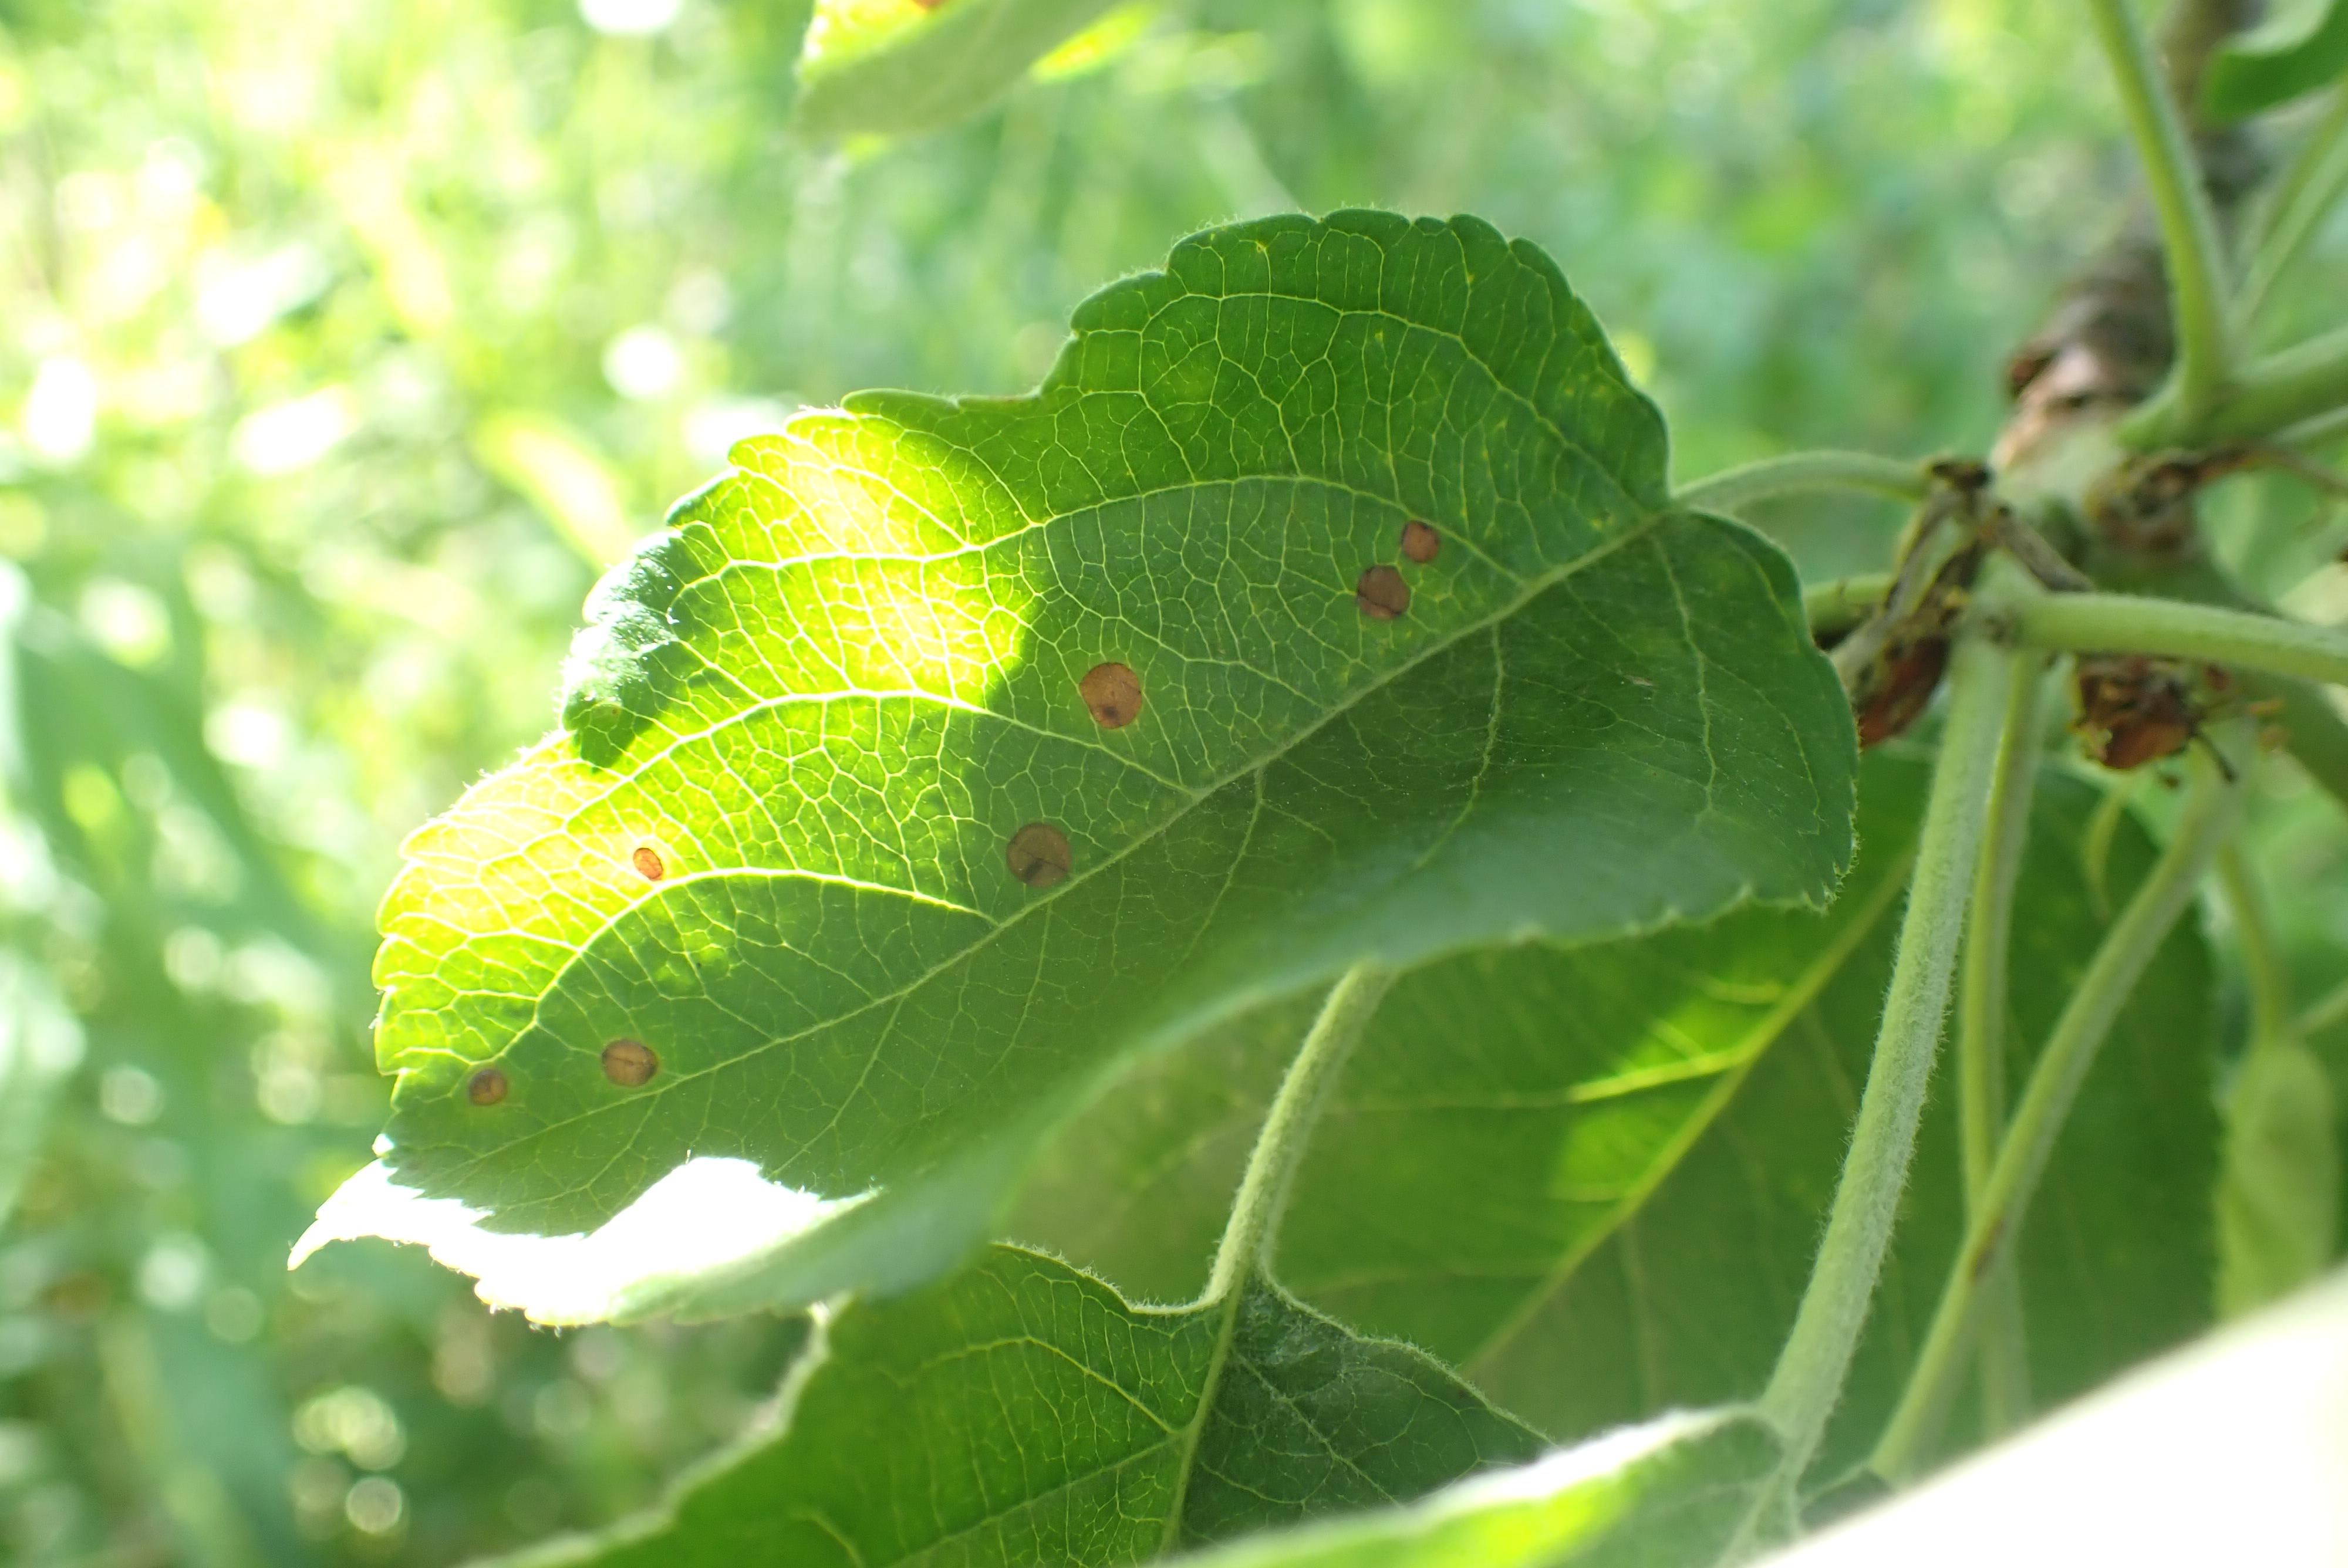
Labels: frog_eye_leaf_spot